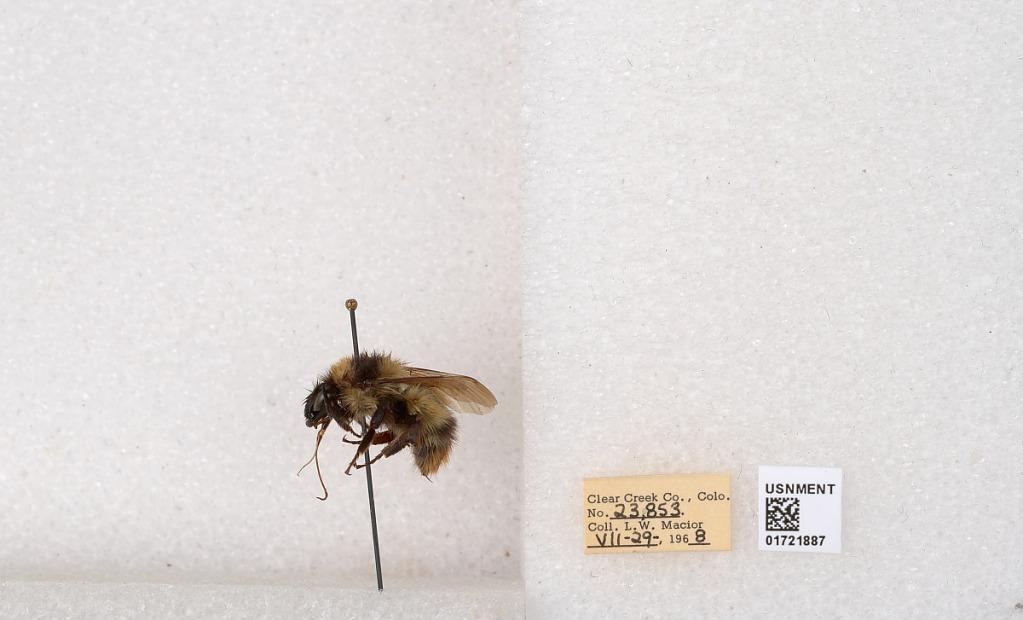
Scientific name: Bombus kirbyellus
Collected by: L. Macior
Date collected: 1968-7-29
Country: United States
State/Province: Colorado
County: Clear Creek
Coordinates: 39.6891, -105.644